2011 New Zealand Labour Party leadership election

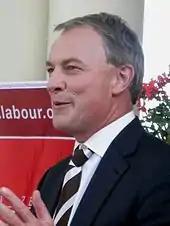
The leadership election followed Phil Goff's resignation as party leader.

At the 2008 general election, the Fifth Labour Government, led by Helen Clark, was defeated by John Key's National Party. Following Clark's election-night resignation, Phil Goff was unanimously elected as the party's leader, with Annette King as deputy, and Darren Hughes and Steve Chadwick as the senior and junior whips, respectively. The party lost more support in the 26 November 2011 general election; its popular vote dipped to 27% – its worst-ever result under the mixed-member proportional representation system – and its number of MPs was reduced from forty-three to thirty-four. On 29 November 2011, Goff and King announced their resignations, effective 13 December. New whips also had to be chosen because Rick Barker (who replaced Hughes as the senior whip in April 2011, following Hughes leaving Parliament) and Chadwick were not re-elected to Parliament.